Solaris (grape)

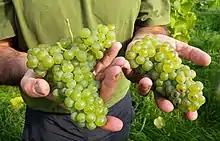
Solaris grapes harvested in Lysekil, Sweden

Solaris is a variety of grape used for white wine. It was created in 1975 at the grape breeding institute in Freiburg, Germany by agricultural scientist Norbert Becker.